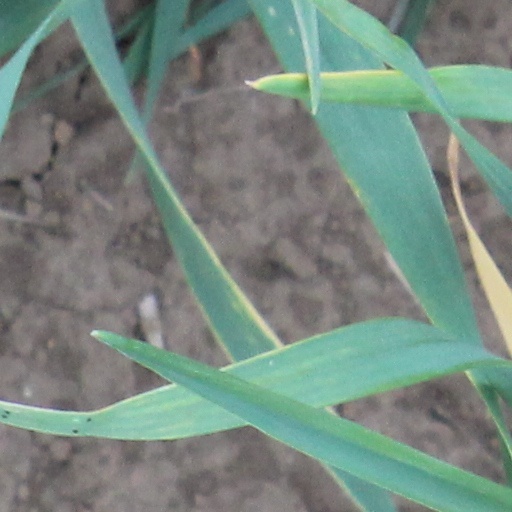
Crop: wheat